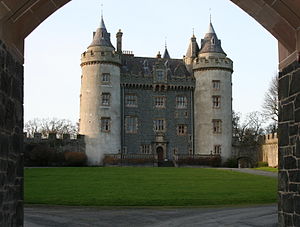
Killyleagh Castle
Killyleagh Castle
Killyleagh Castle er et slot i Killyleagh, County Down, Nordirland. Det består af et utal af tårne og fremstår som et eventyr-slot, slottet dominerer totalt den lille by.